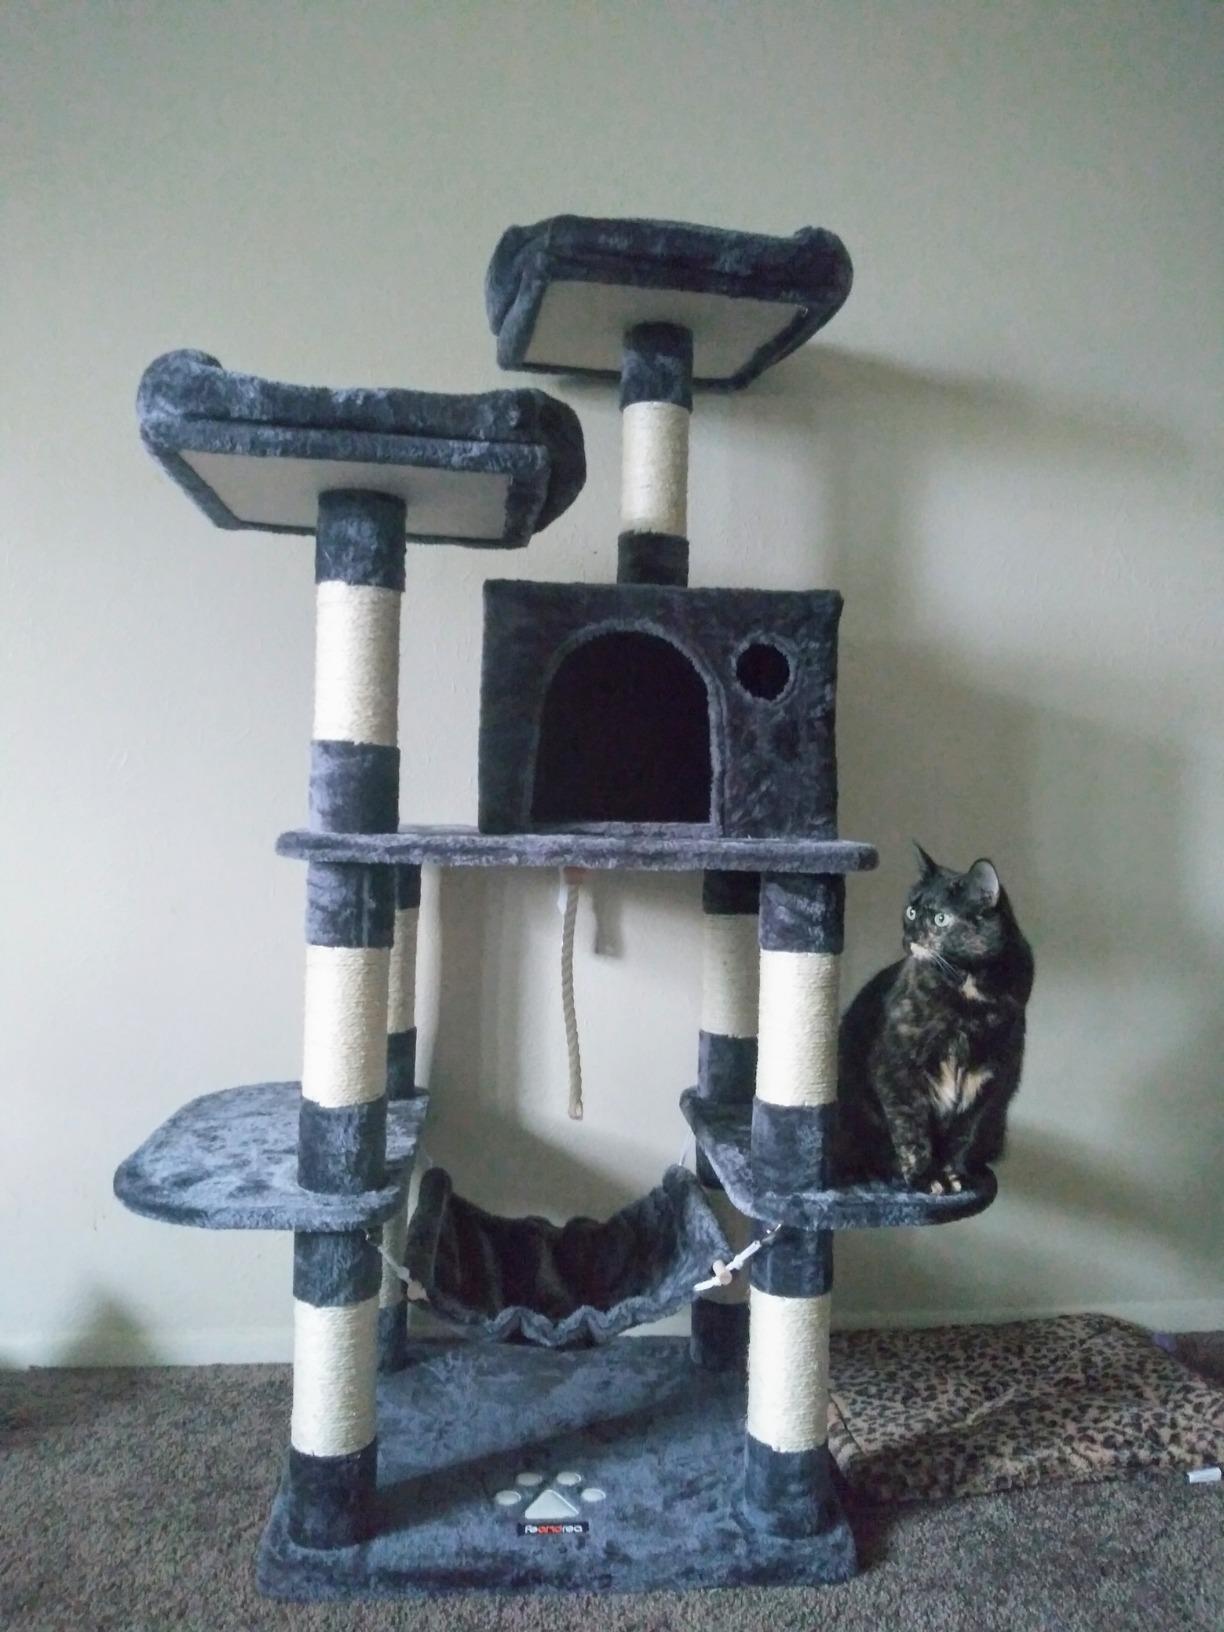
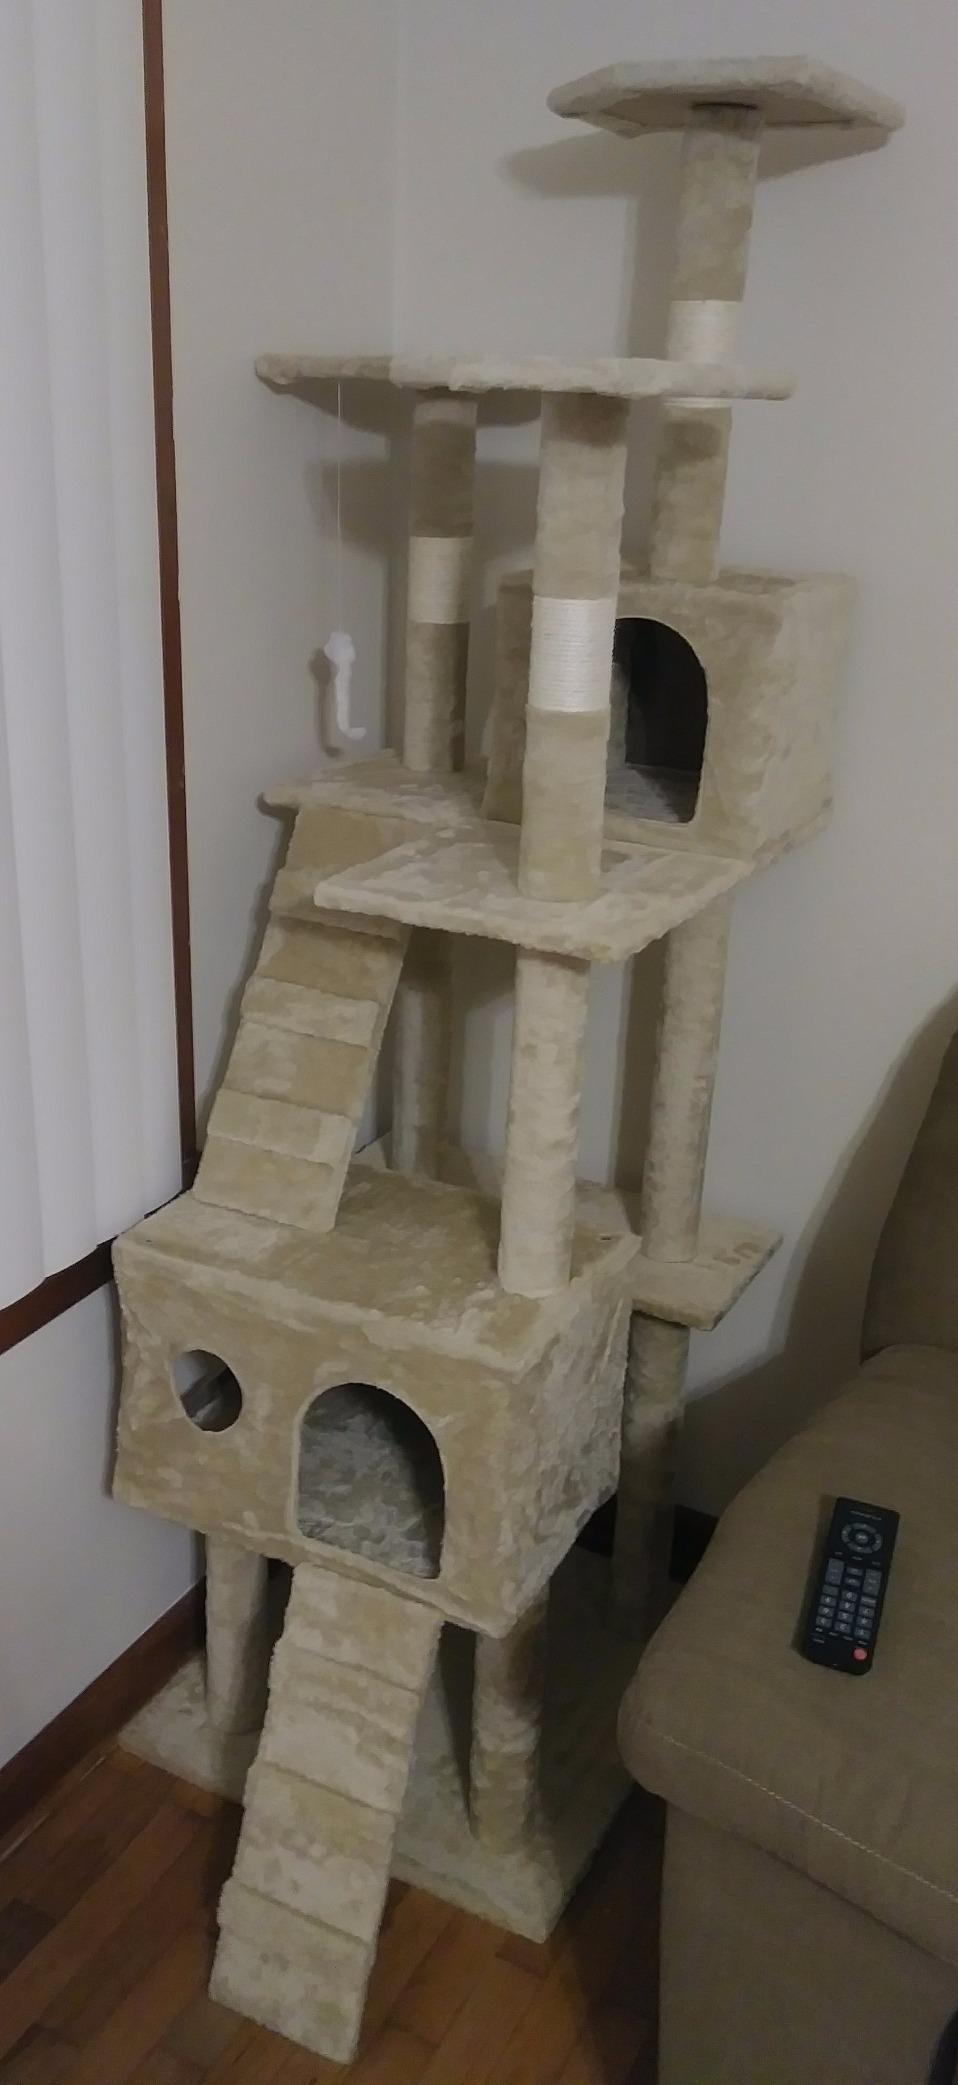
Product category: items_cat tree
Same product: no